Norwegian Bay

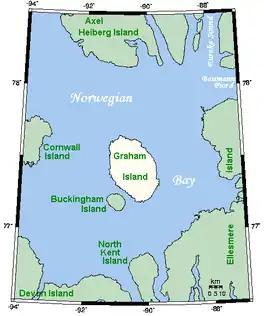
Norwegian Bay and some of its islands.

Norwegian Bay is an Arctic Ocean waterway in the Qikiqtaaluk Region of Nunavut, Canada. Amund Ringnes Island is to the northwest (separated by the Hendriksen Strait from Cornwall Island), and Axel Heiberg Island is to the north. (Both Amund Ringnes Island and Axel Heiberg Island are part of the Sverdrup Islands.) Ellesmere Island is to the east, and Devon Island is to the south.